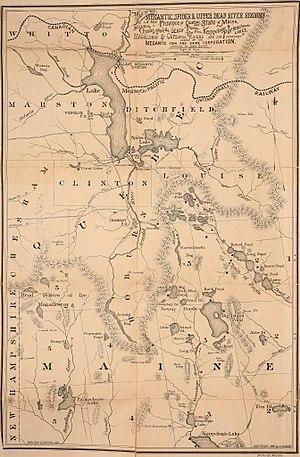
Le lac Mégantic est un lac du Québec situé en Estrie. Il est à la source de la rivière Chaudière, affluent du Saint-Laurent.
Le lac Parmachenee est un lac des États-Unis situé à l’extrémité ouest du Maine, dans le comté d'Oxoford, juste au sud de la frontière canadienne sur la Rivière Magalloway. Le lac a été nommé en mémoire de la fille du chef amérindien Metallak et est surtout connu à cause du Club de chasse et pêche Parmachenee, fondé en 1890.